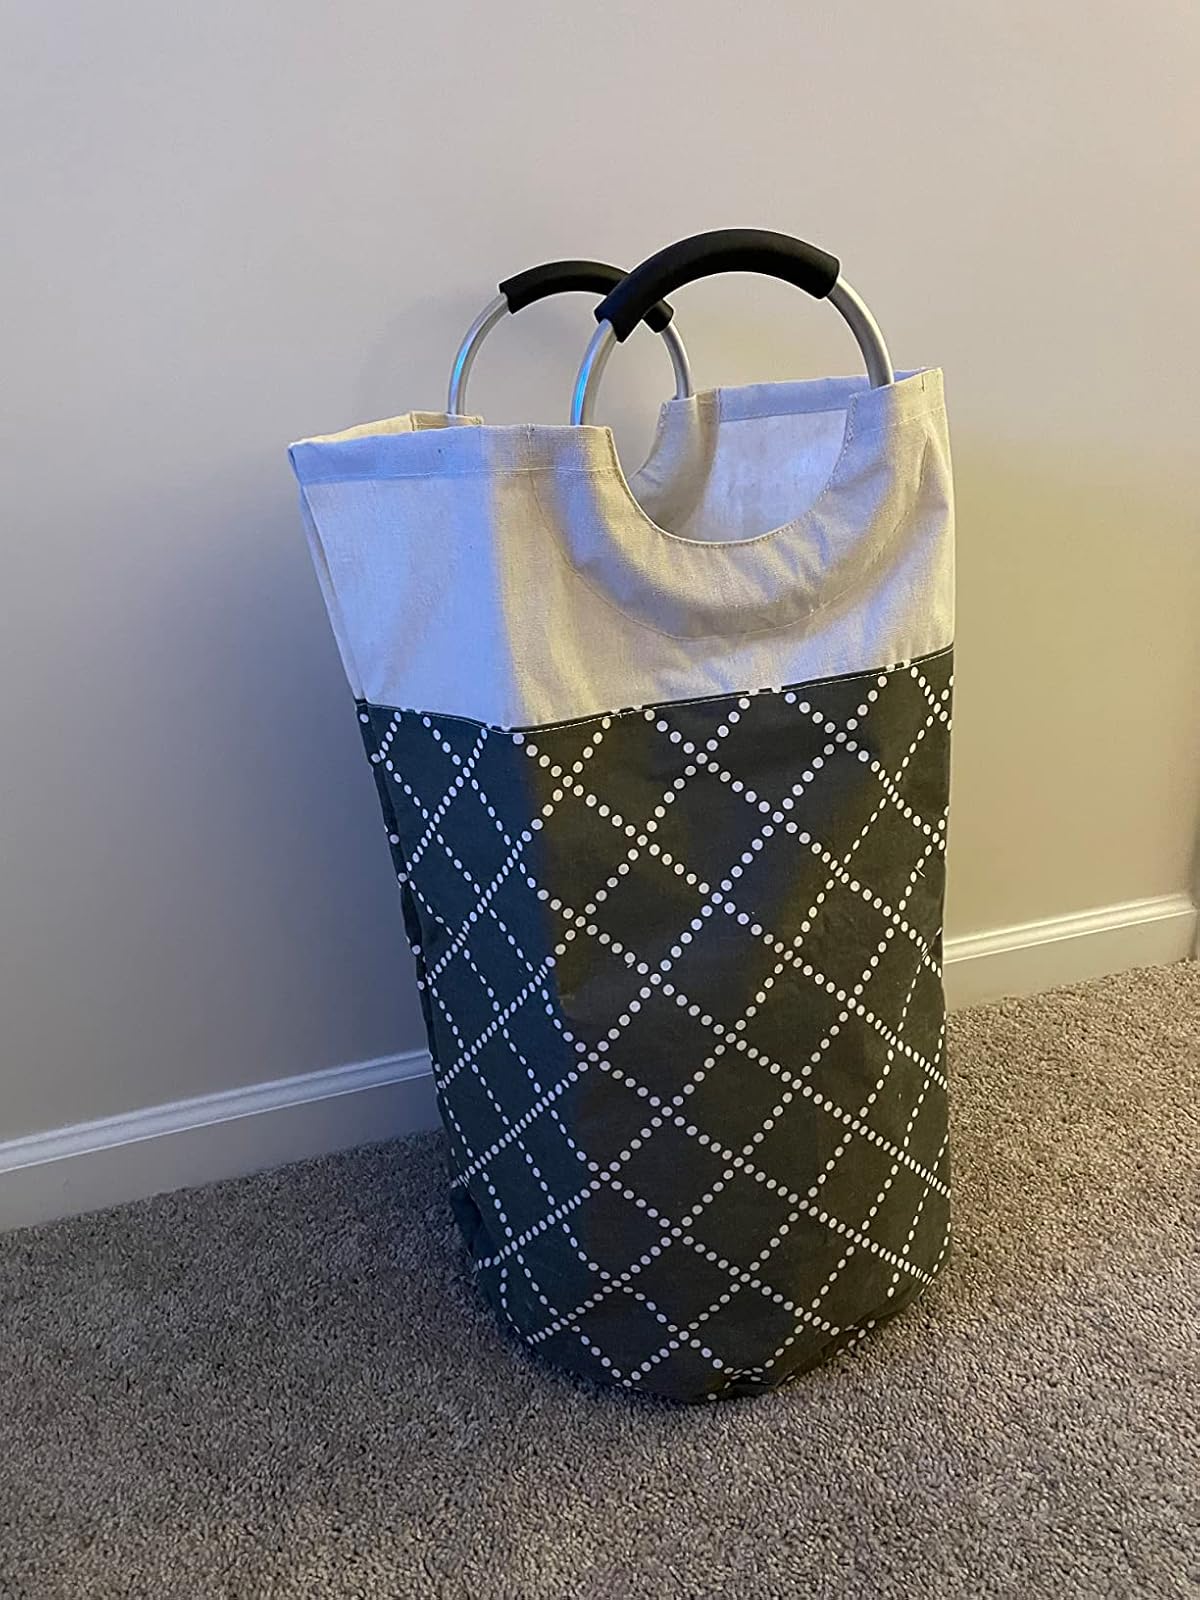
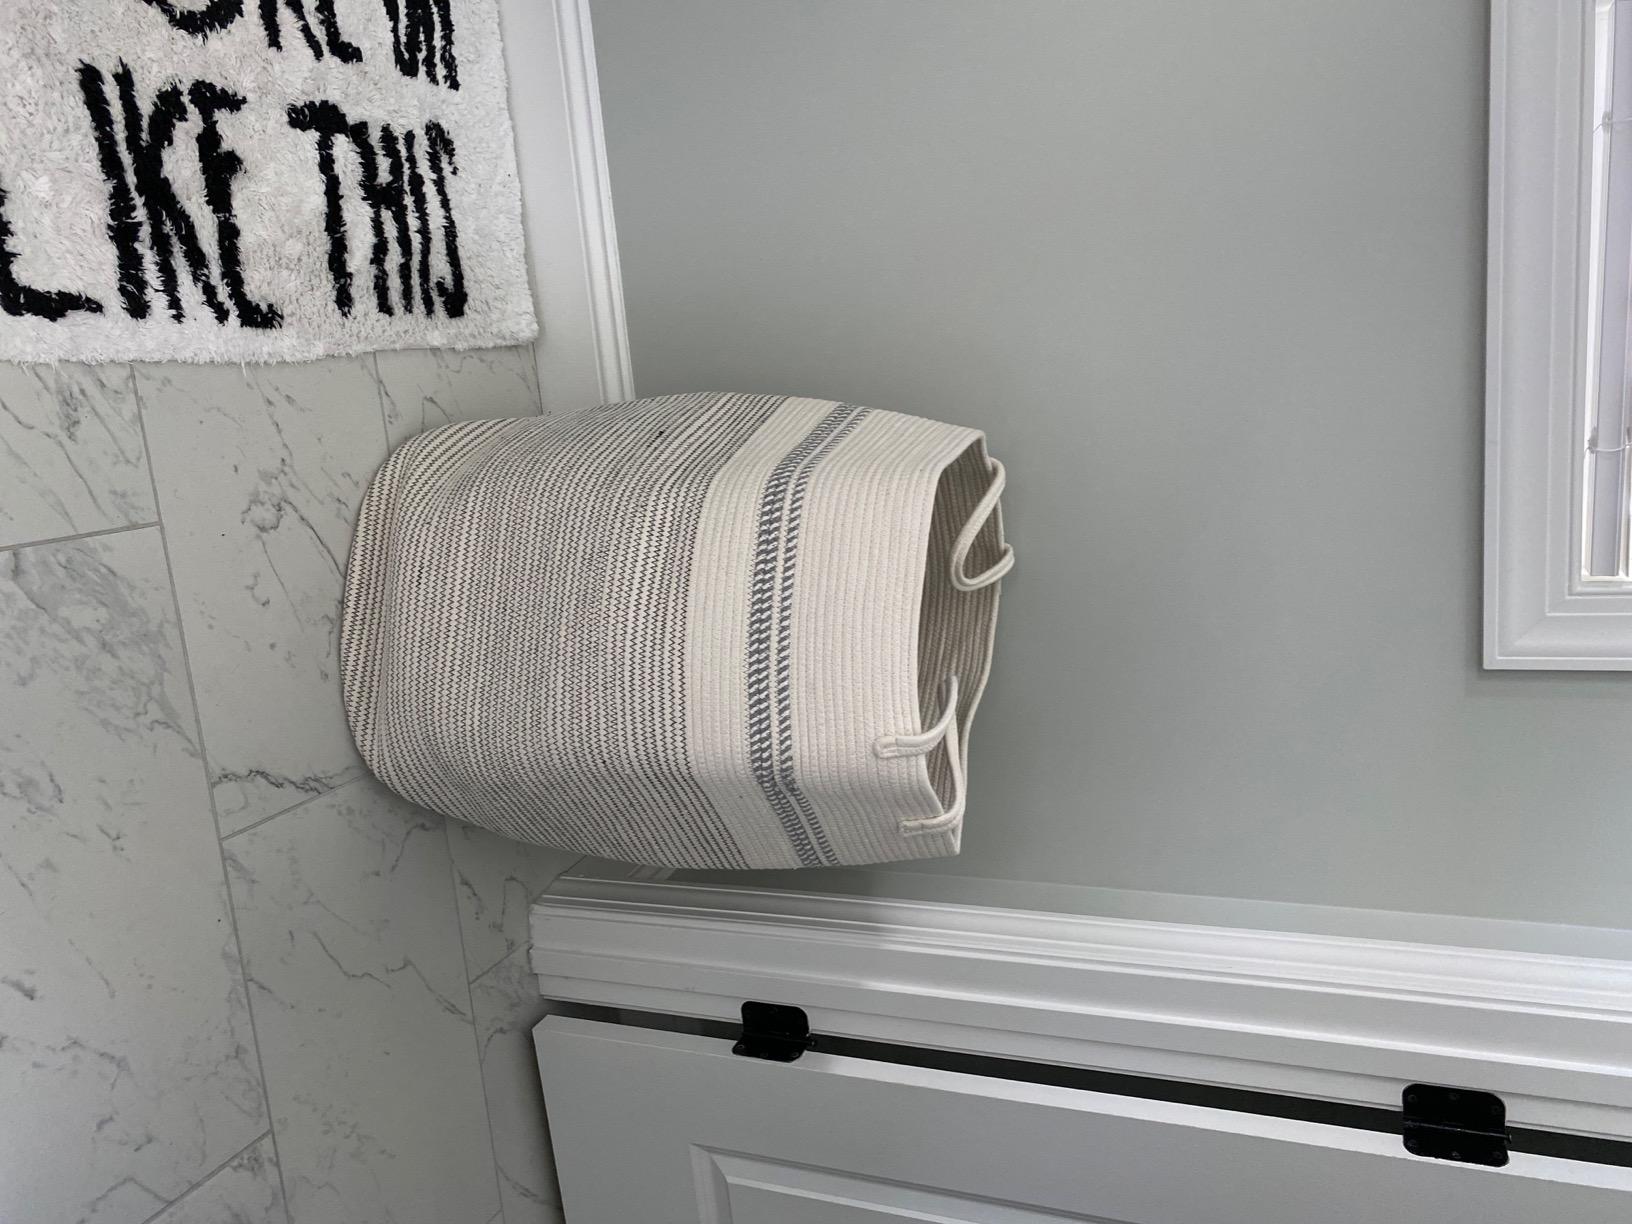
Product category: items_hamper
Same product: no